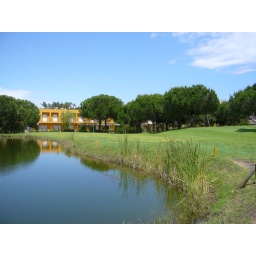
Closeup of the lake in front of the tiny green at the 6th - it was full of frogs. And golf balls.